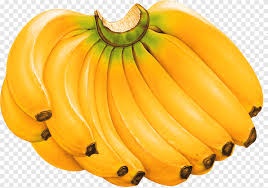
Label: banana